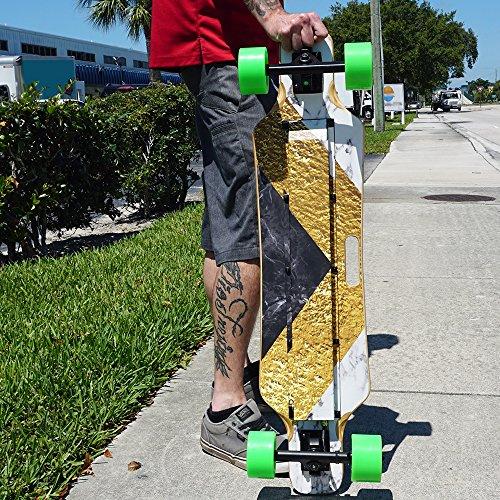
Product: MightySkins Skin Compatible with Blitzart Huracane 38" Electric Skateboard - Solid Baby Blue | Protective, Durable, and Unique Vinyl Decal wrap Cover | Easy to Apply, Remove | Made in The USA
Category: Sports & Outdoors | Outdoor Recreation | Skates, Skateboards & Scooters | Skateboarding | Standard Skateboards & Longboards | Longboards
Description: SET THE TREND: Show off your own unique style with Mighty Skins for your Blitzart Huracane 38" Electric Skateboard  Don’t like the Solid Baby Blue skin We have hundreds of designs to choose from, so your Skateboard will be as unique as you are.
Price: $119.99
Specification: ProductDimensions:38x0x10inches|ItemWeight:0.16ounces|ShippingWeight:0.96ounces|ASIN:B07CLMJNHP|Itemmodelnumber:Huracane38"